Kurt Chew-Een Lee

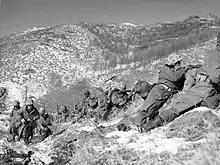
U.S. Marines battling uphill through rocks and snow at Chosin Reservoir

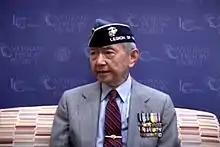
Kurt Chew-Een Lee in 2010

Late on December 2 after several days of exhausting combat during the Battle of Chosin Reservoir, Lee's platoon was given the task of spearheading a 500-man thrust against the Chinese forces in an effort to relieve the outnumbered Fox Company of 2nd Battalion 7th Marines trapped on Fox Hill, part of Toktong Pass and strategic to controlling the Chosin Reservoir road. Lee's relief force was given heavier loads to carry through the snow, up and down lightly wooded hills, through extreme cold (−20 °F, −29 °C), and under the very limited visibility of snow blizzard and darkness. Lieutenant Colonel Ray Davis, commanding officer of 1st Battalion, had no instructions for Lieutenant Lee on how to accomplish the mission except to stay off the roads with their heavily reinforced roadblocks. As point man of 2nd Rifle Platoon in Baker Company, Lee used only his compass to guide his way, leading 1st Battalion in single file. Suddenly pinned down by heavy enemy fire coming from a rocky hill, Lee refused to be delayed in his mission. He directed the men to attack the hill with "marching fire", a stratagem used by General George S. Patton in which troops continue to advance as they apply just enough suppressive fire to keep the enemy's heads down. Upon reaching the rocky hill, Lee and the battalion charged, attacking enemy soldiers in their foxholes. Lee, with his right arm still in a cast, shot two enemy soldiers on his way to the top. When he reached the top, he noticed that the other side of the hill was covered with enemy foxholes facing the other way in expectation of an attack from the road, but the foxholes were now empty and the enemy soldiers were over away in rout because of the fearfully sudden 1st Battalion attack from their rear.